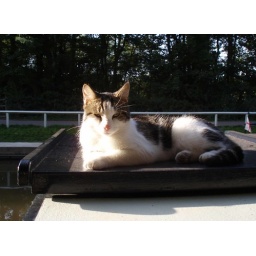
cat on boat basking in the sun